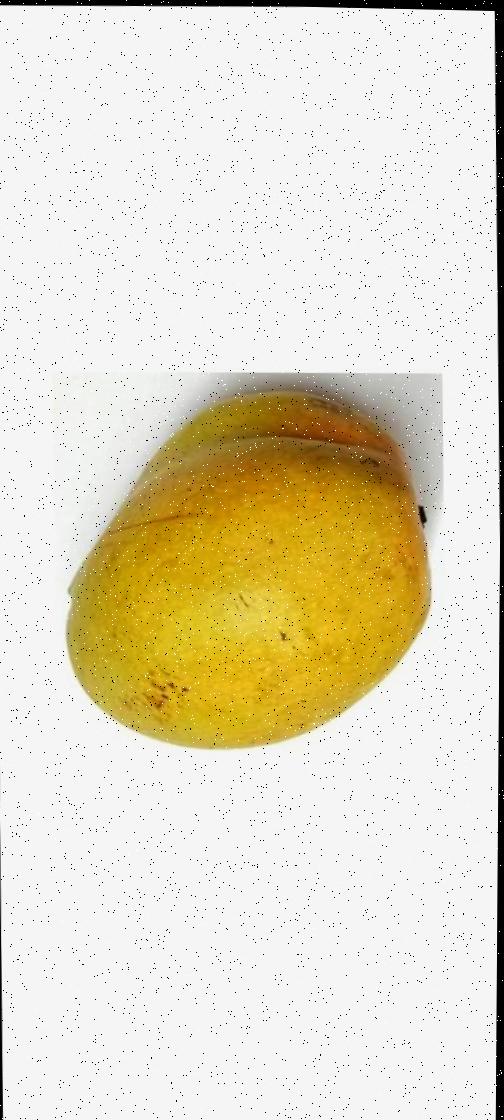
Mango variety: Bari-11